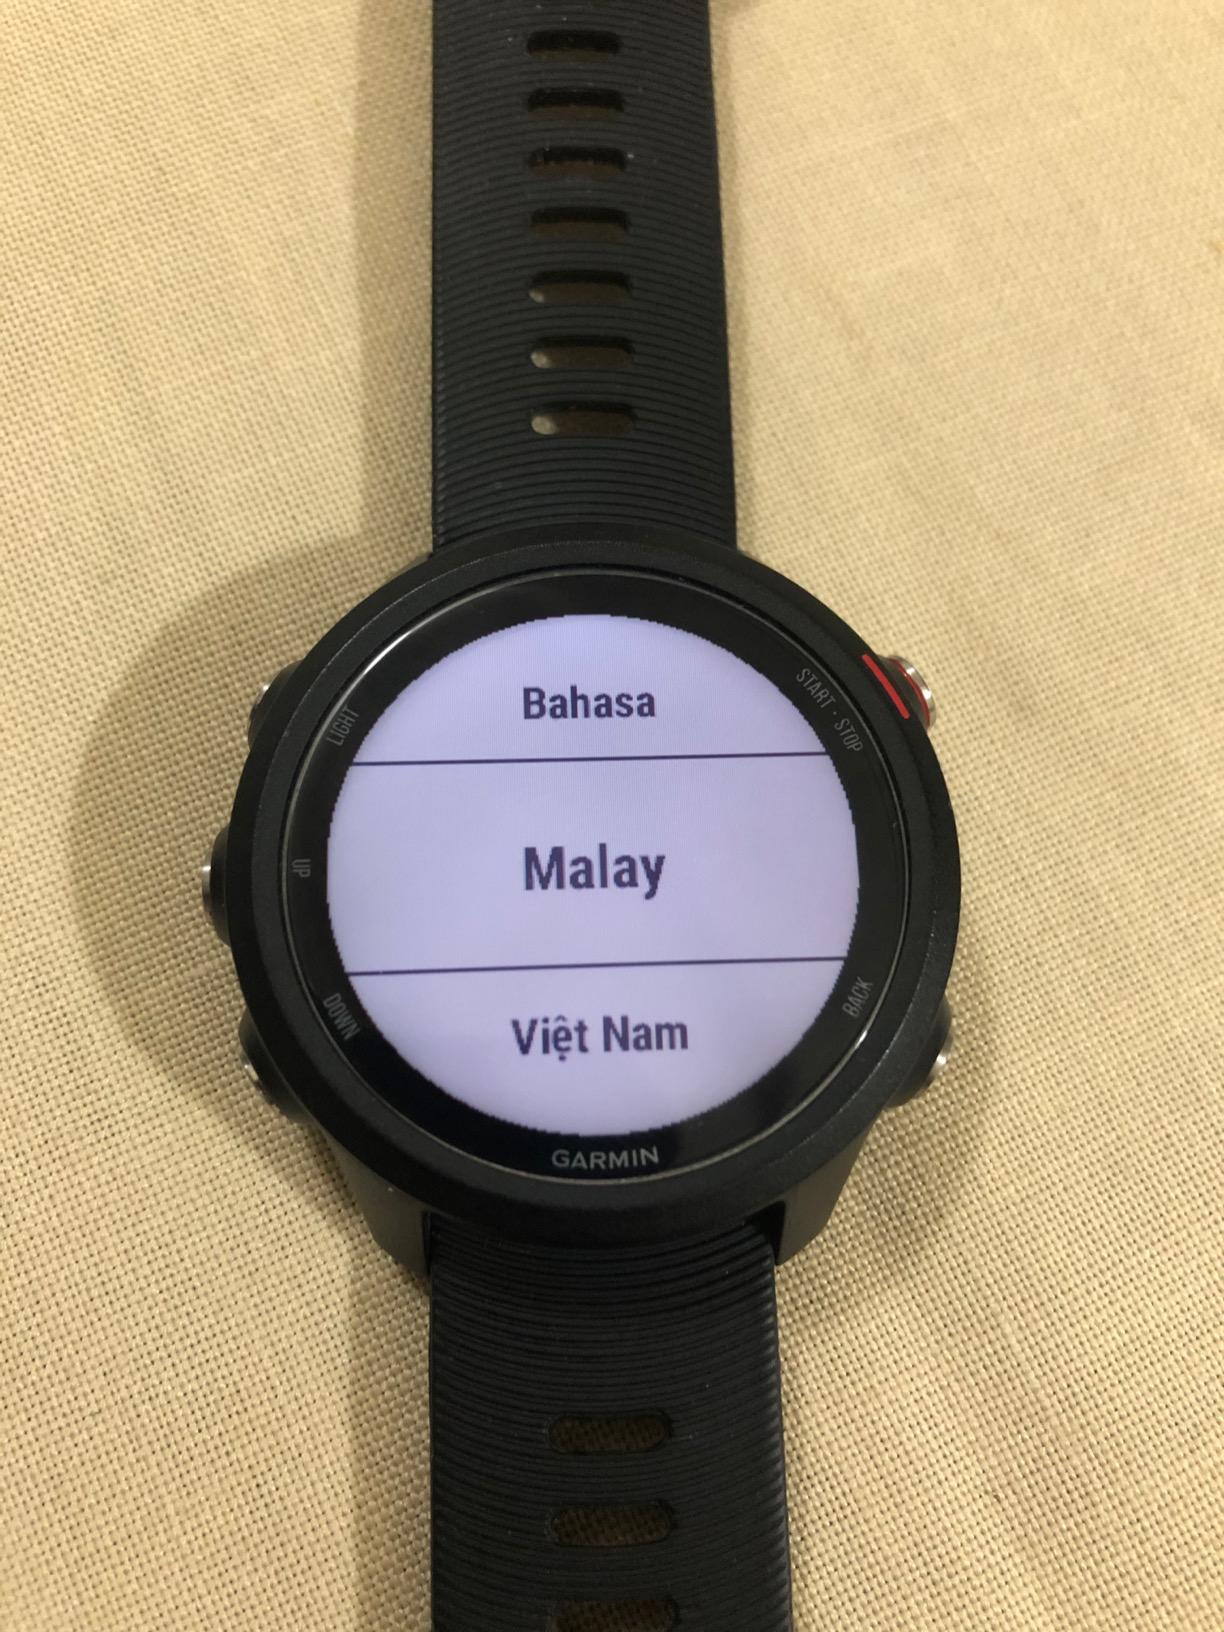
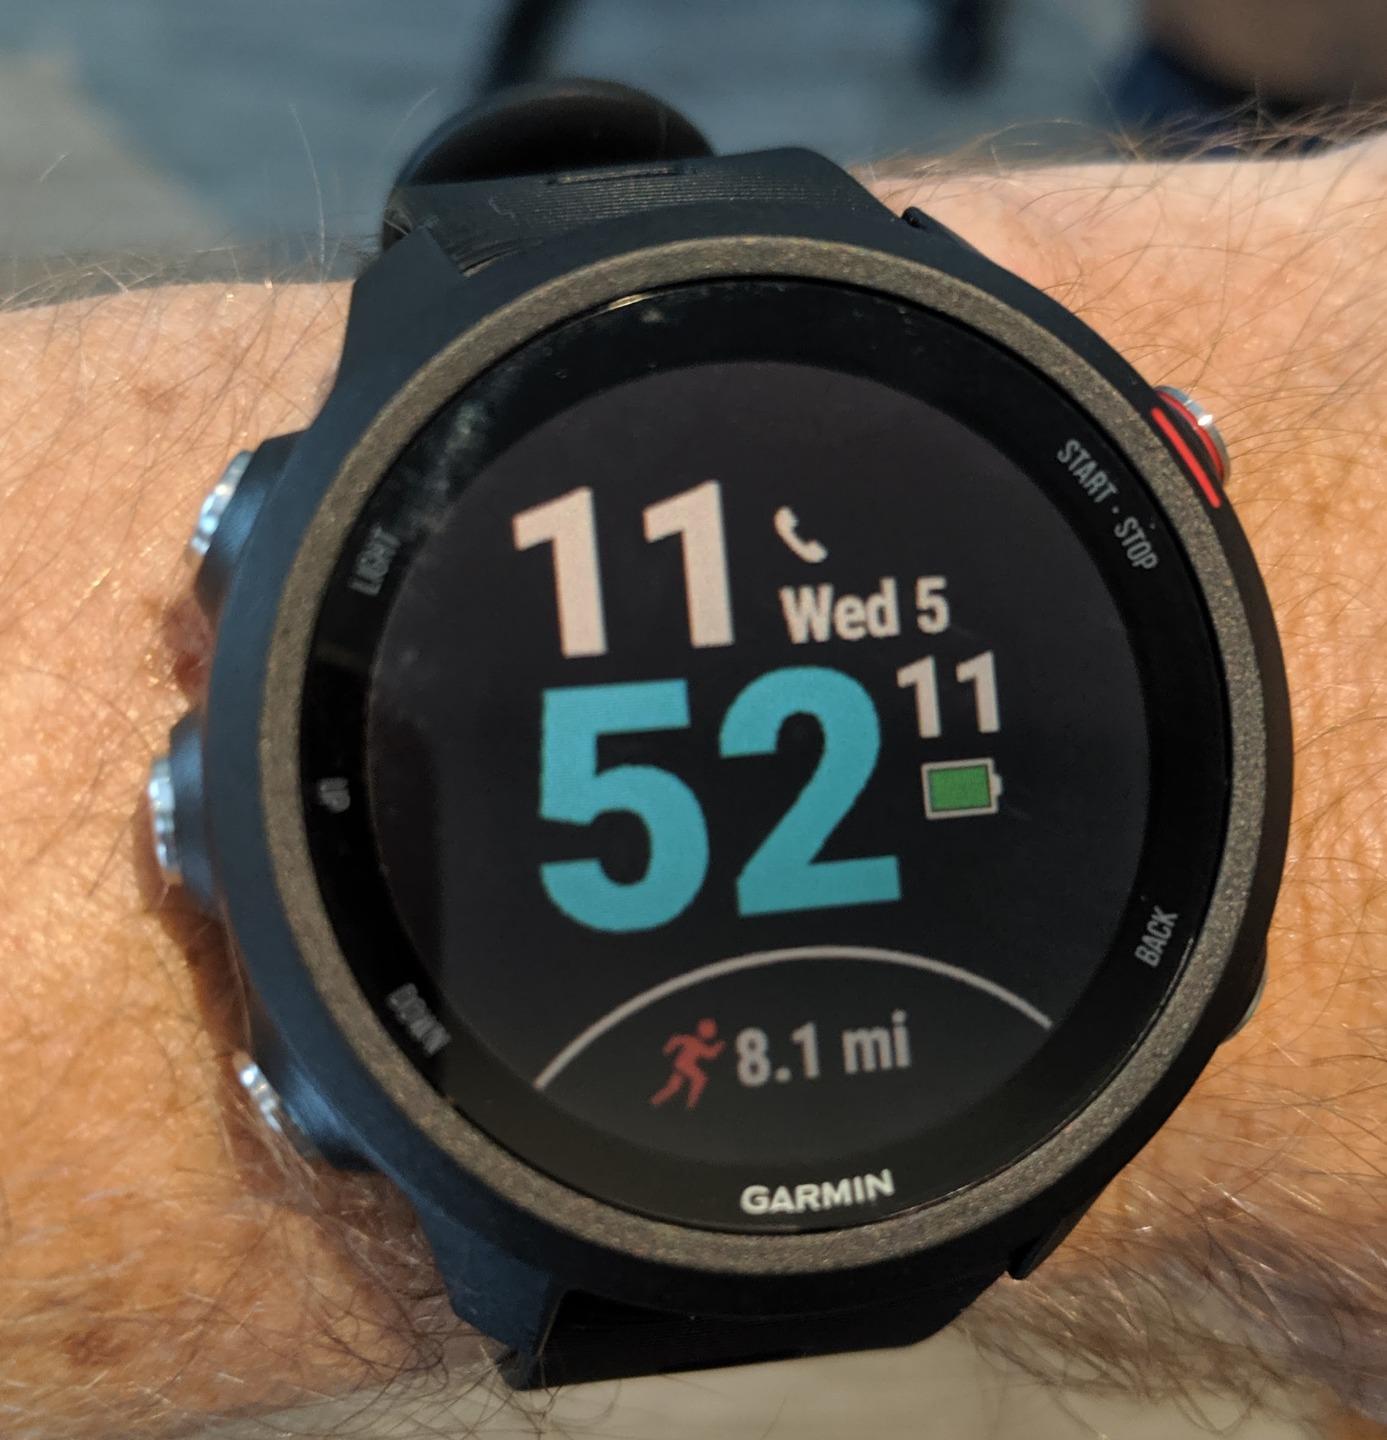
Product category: smartwatch
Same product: yes